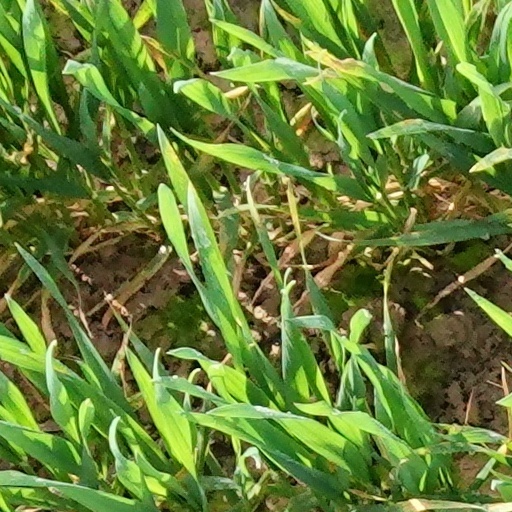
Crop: wheat